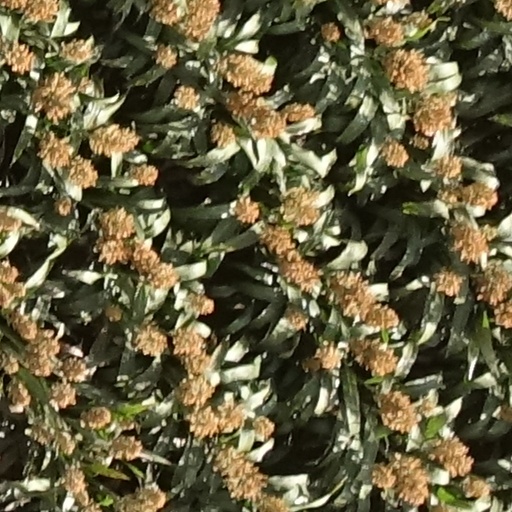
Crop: sorghum